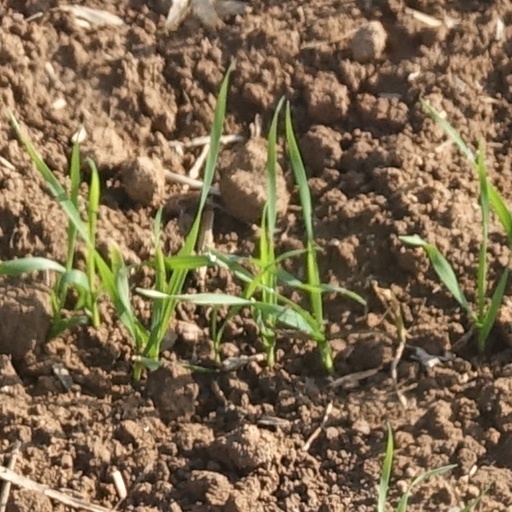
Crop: wheat